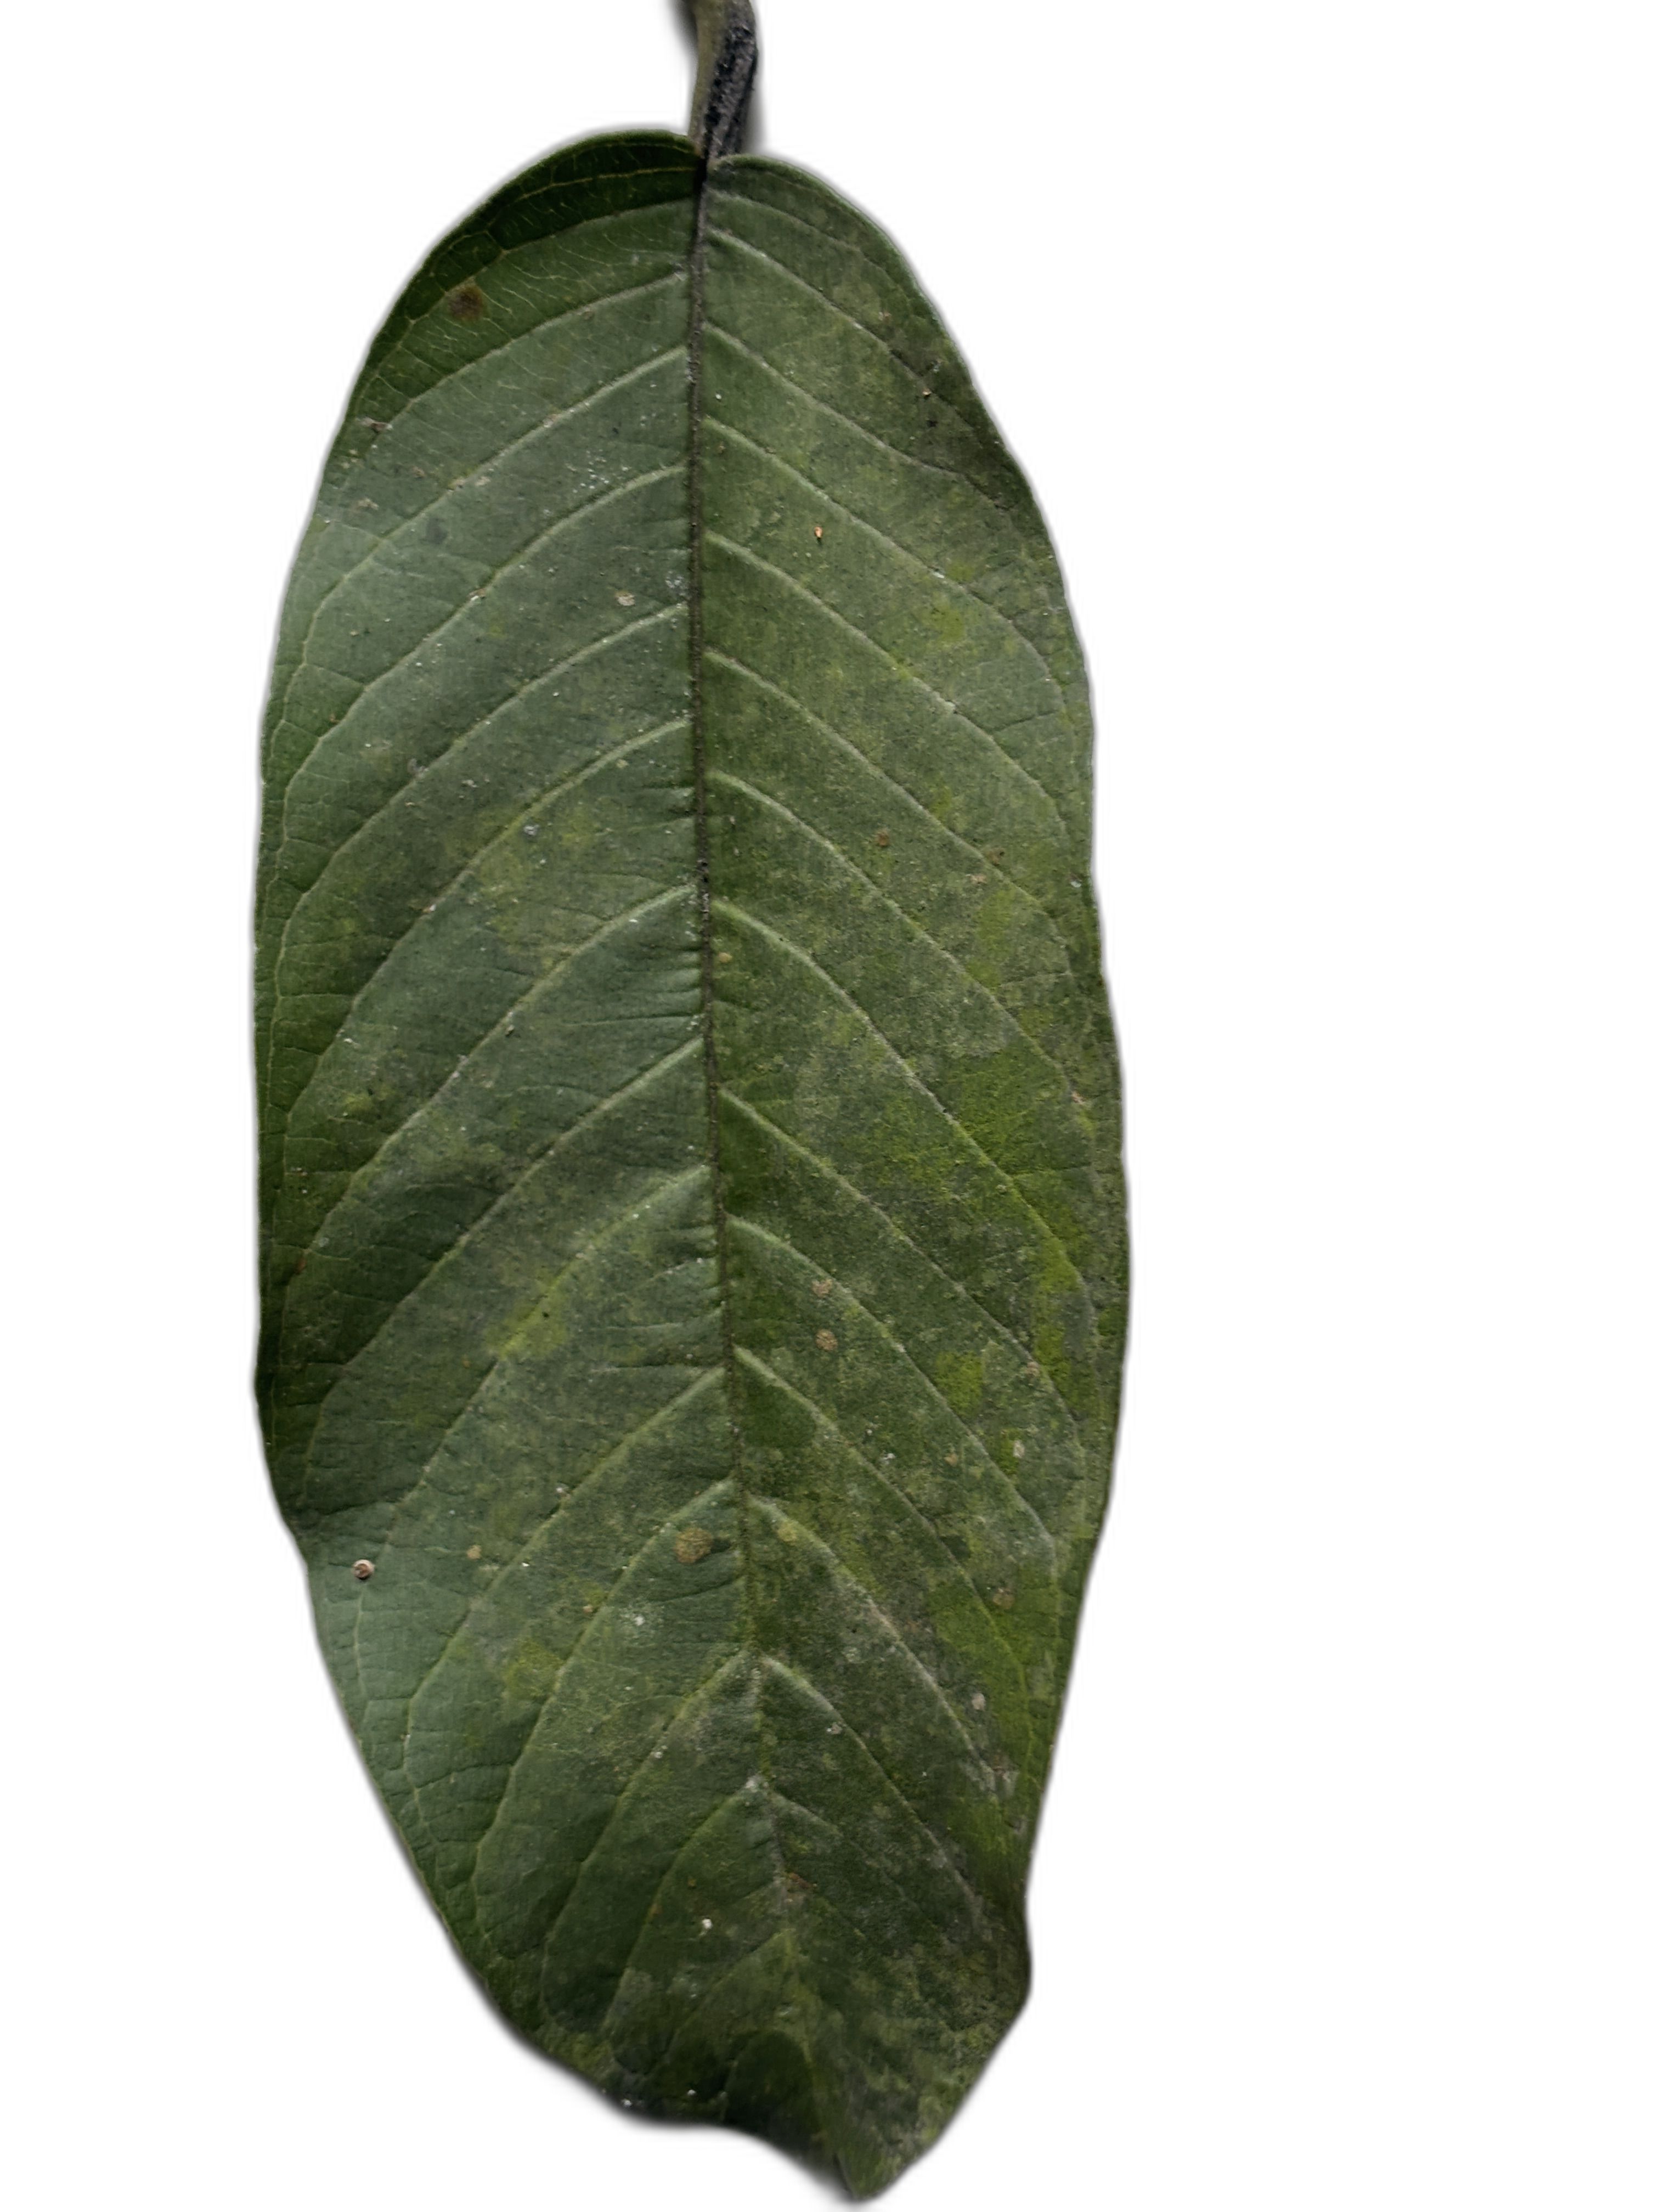
Plant part: leaf
Disease: Healthy